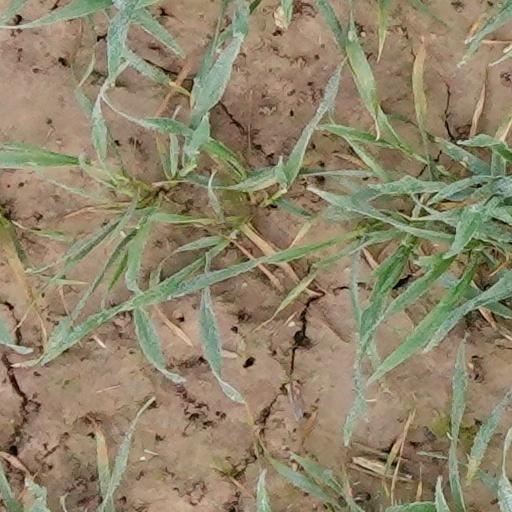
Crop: wheat